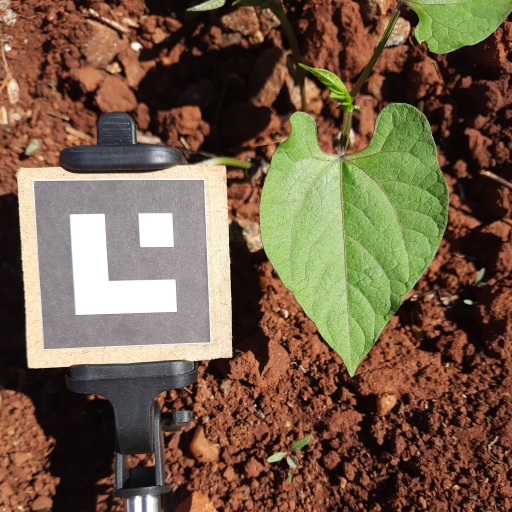
Observations: wavy surface, no eating holes, under sunlight